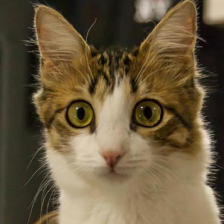
Label: animals